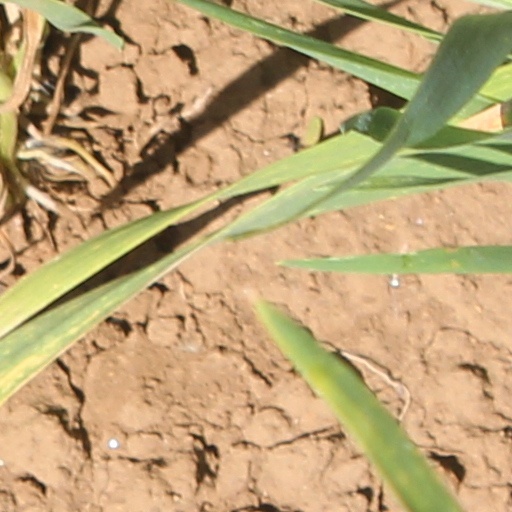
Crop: wheat